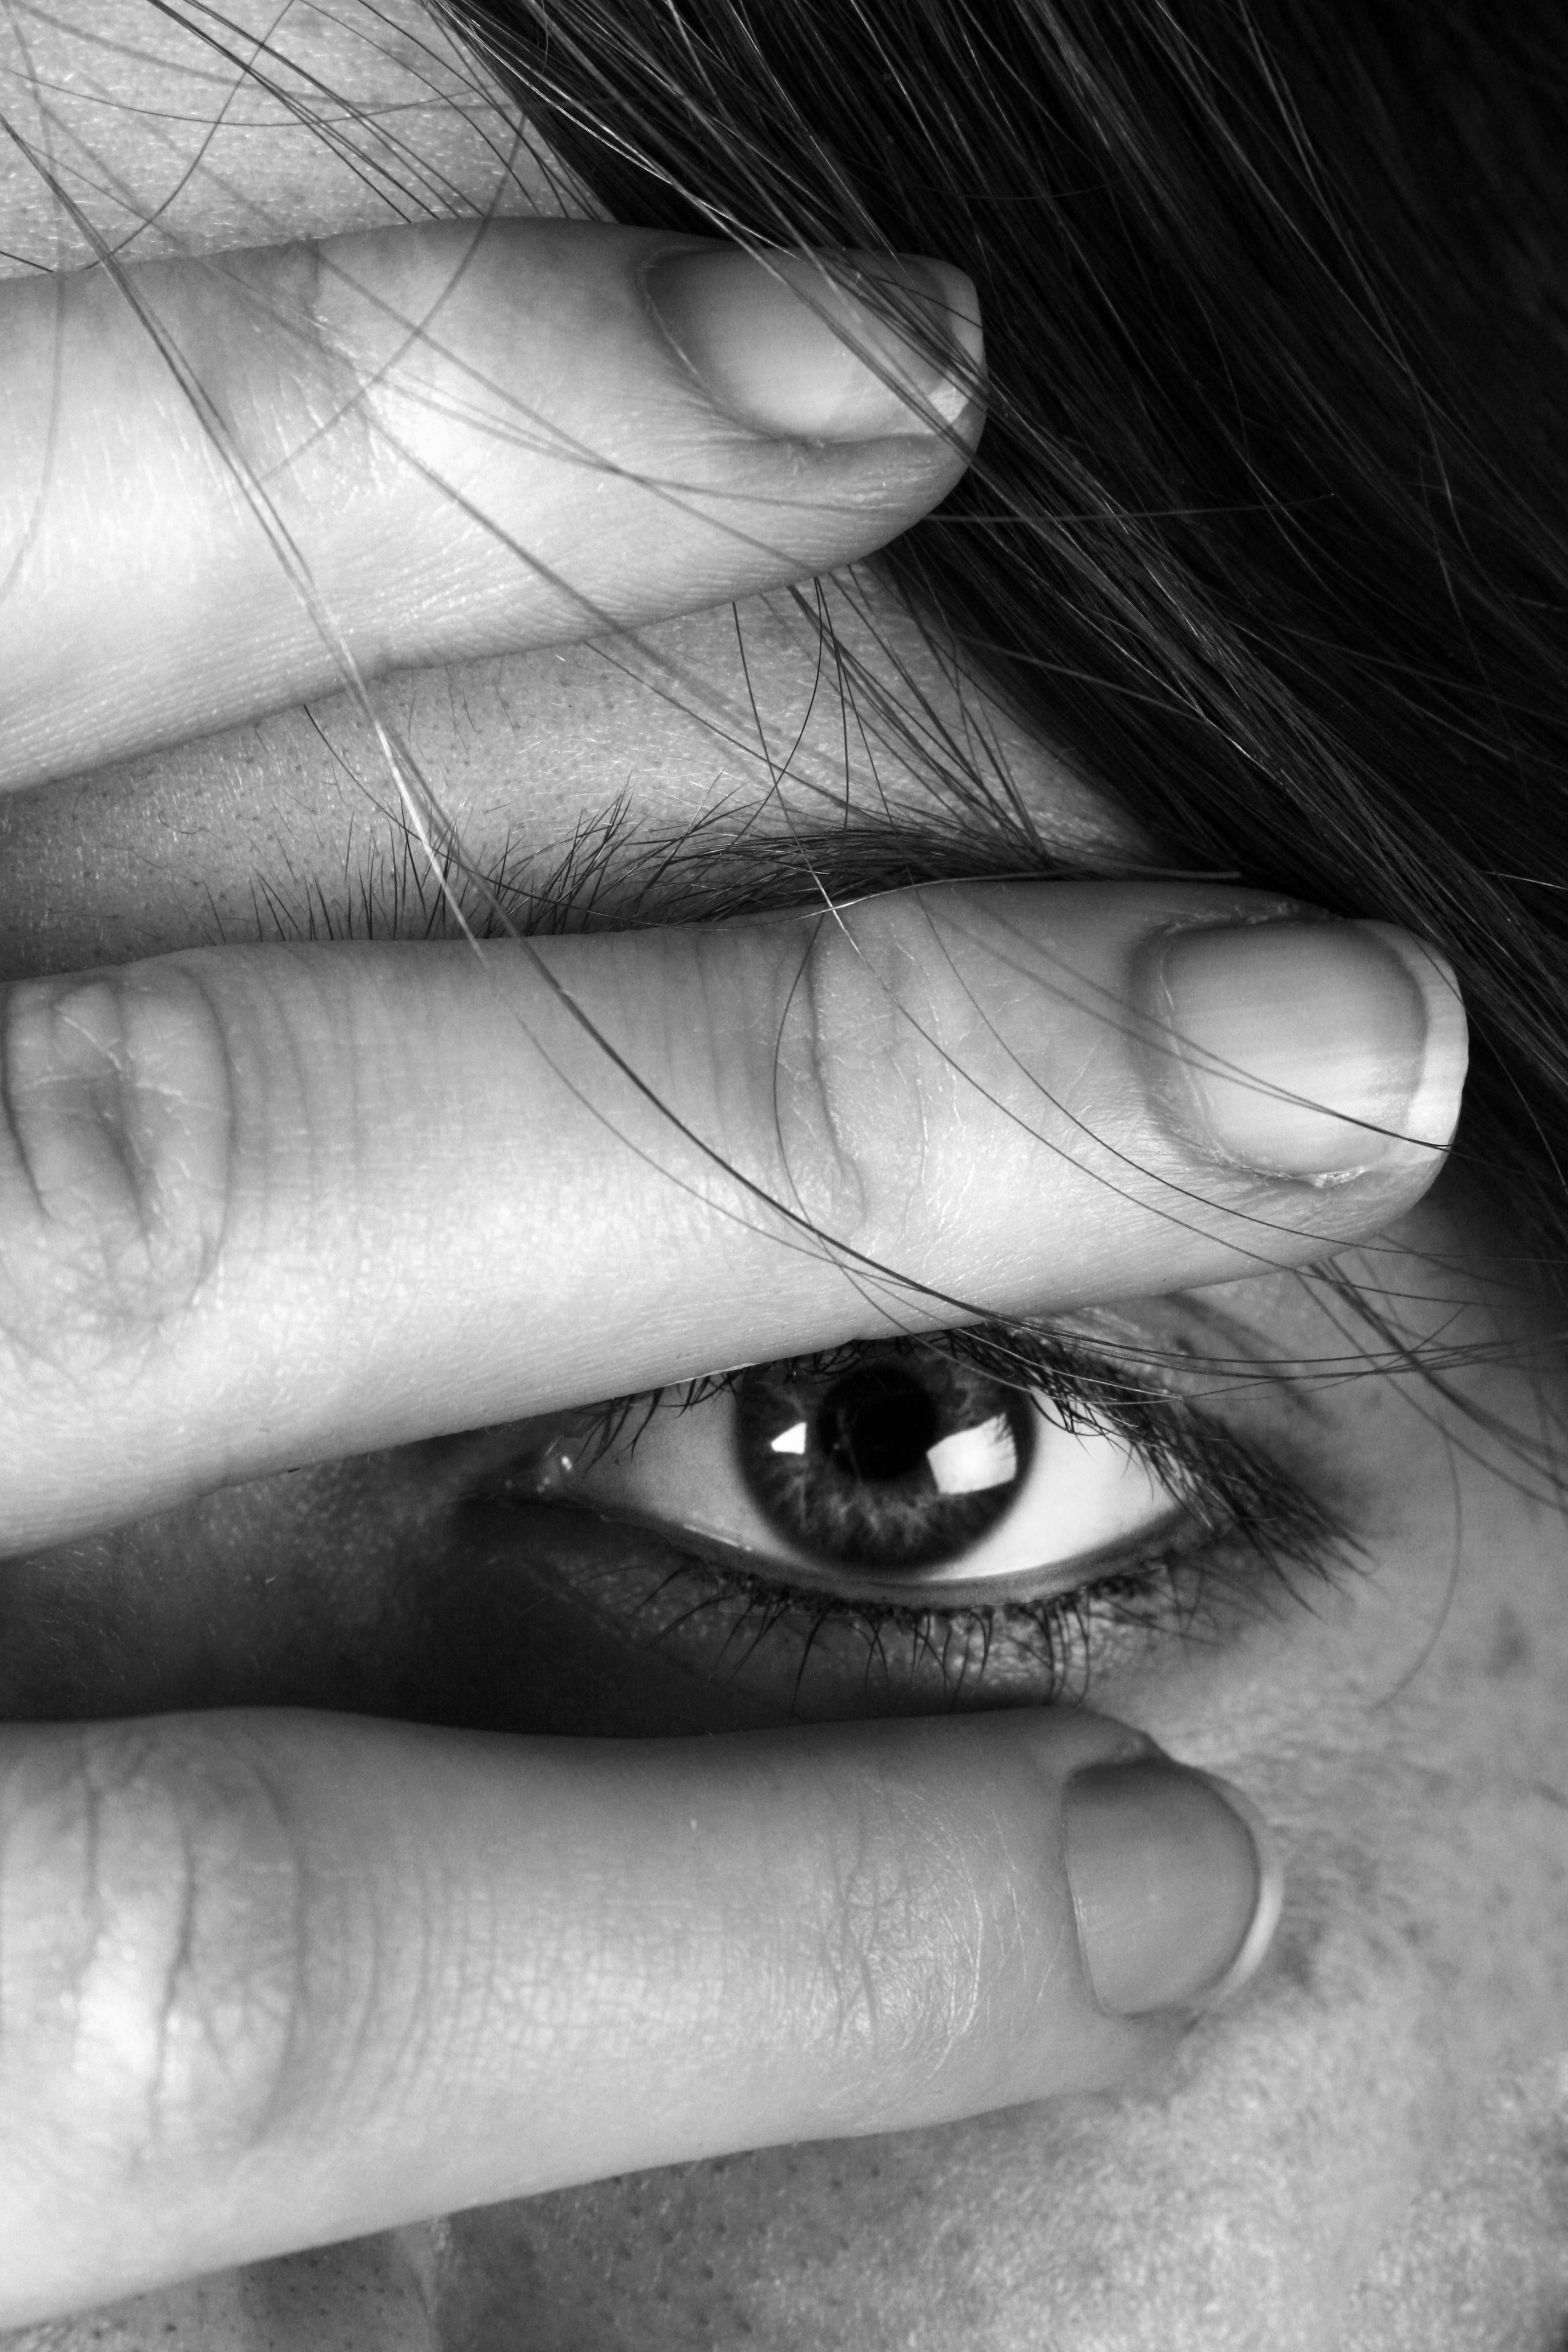
hand, black and white, woman, white, photography, finger, black, ear, monochrome, facial expression, close up, human body, face, eye, glasses, head, skin, beauty, organ, emotion, sense, monochrome photography, vision care